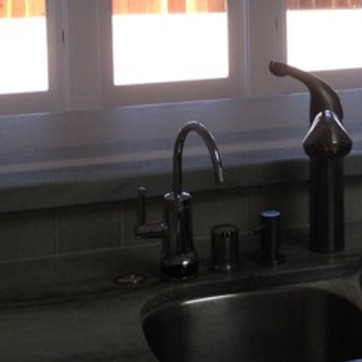
Material: metal